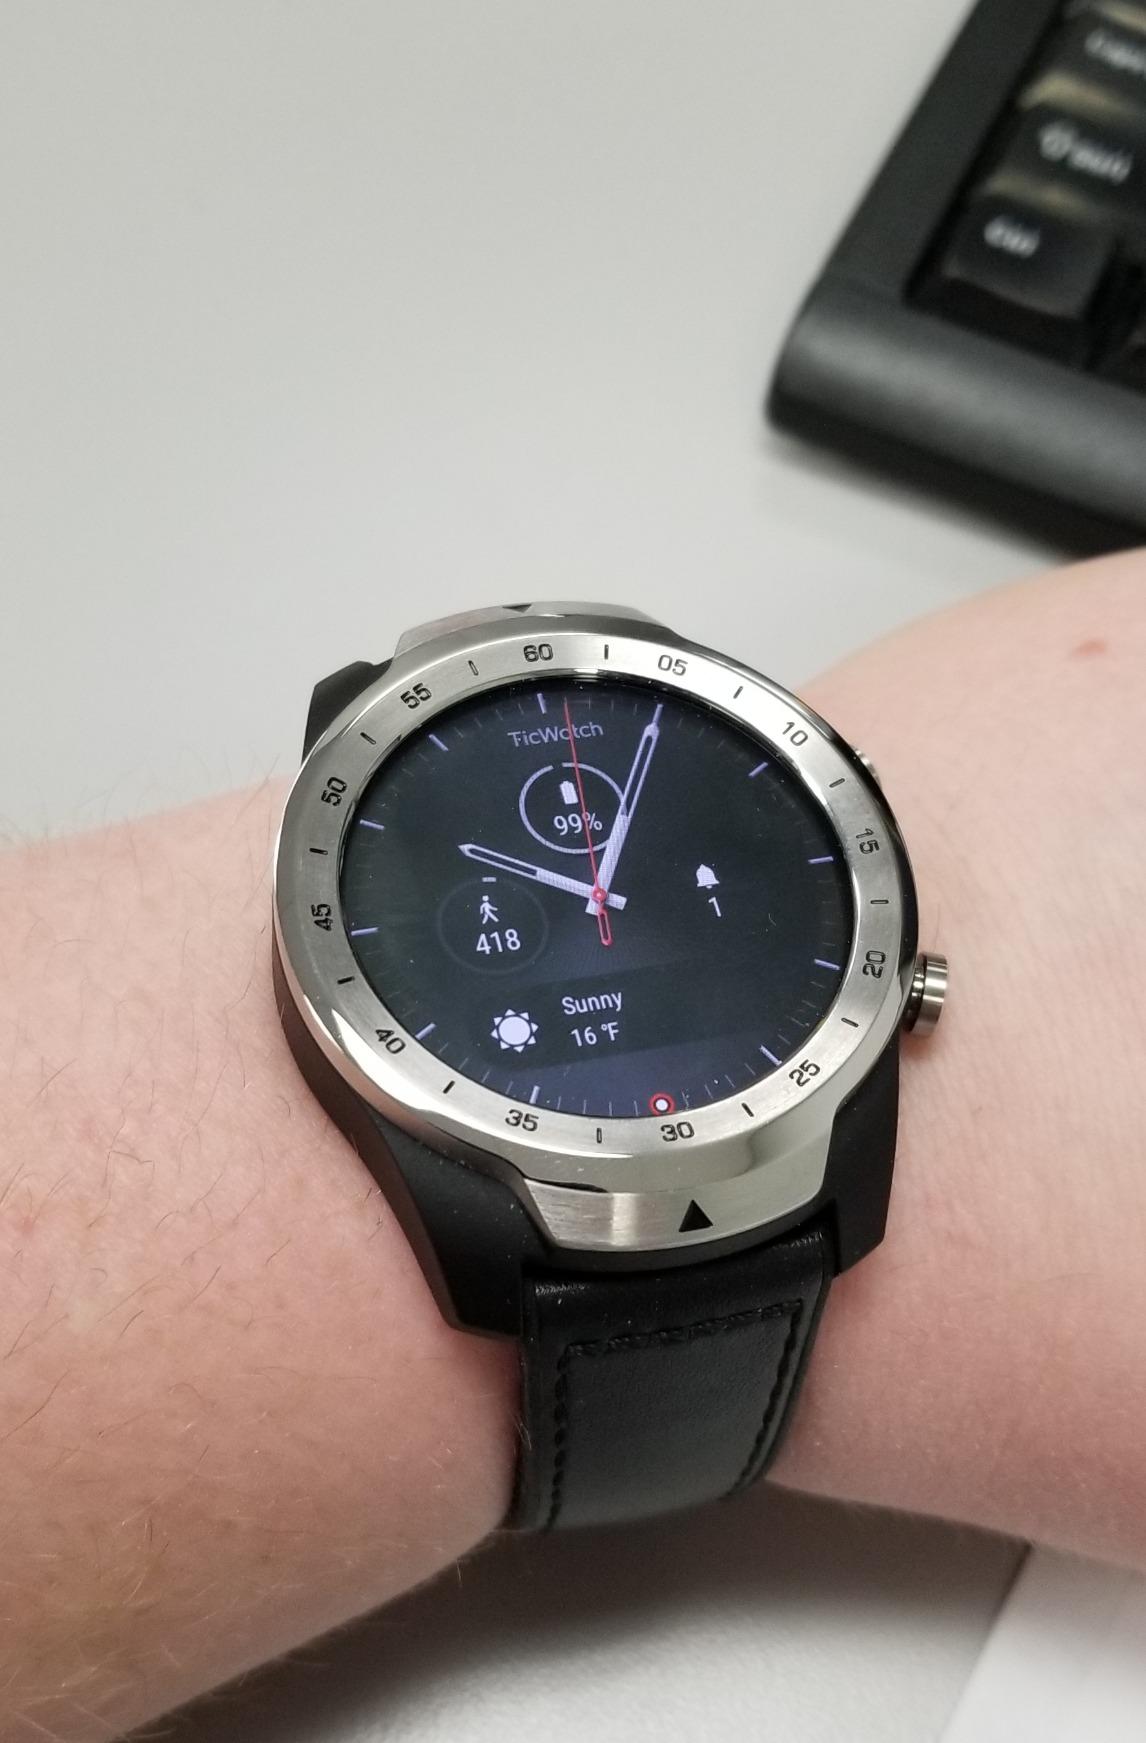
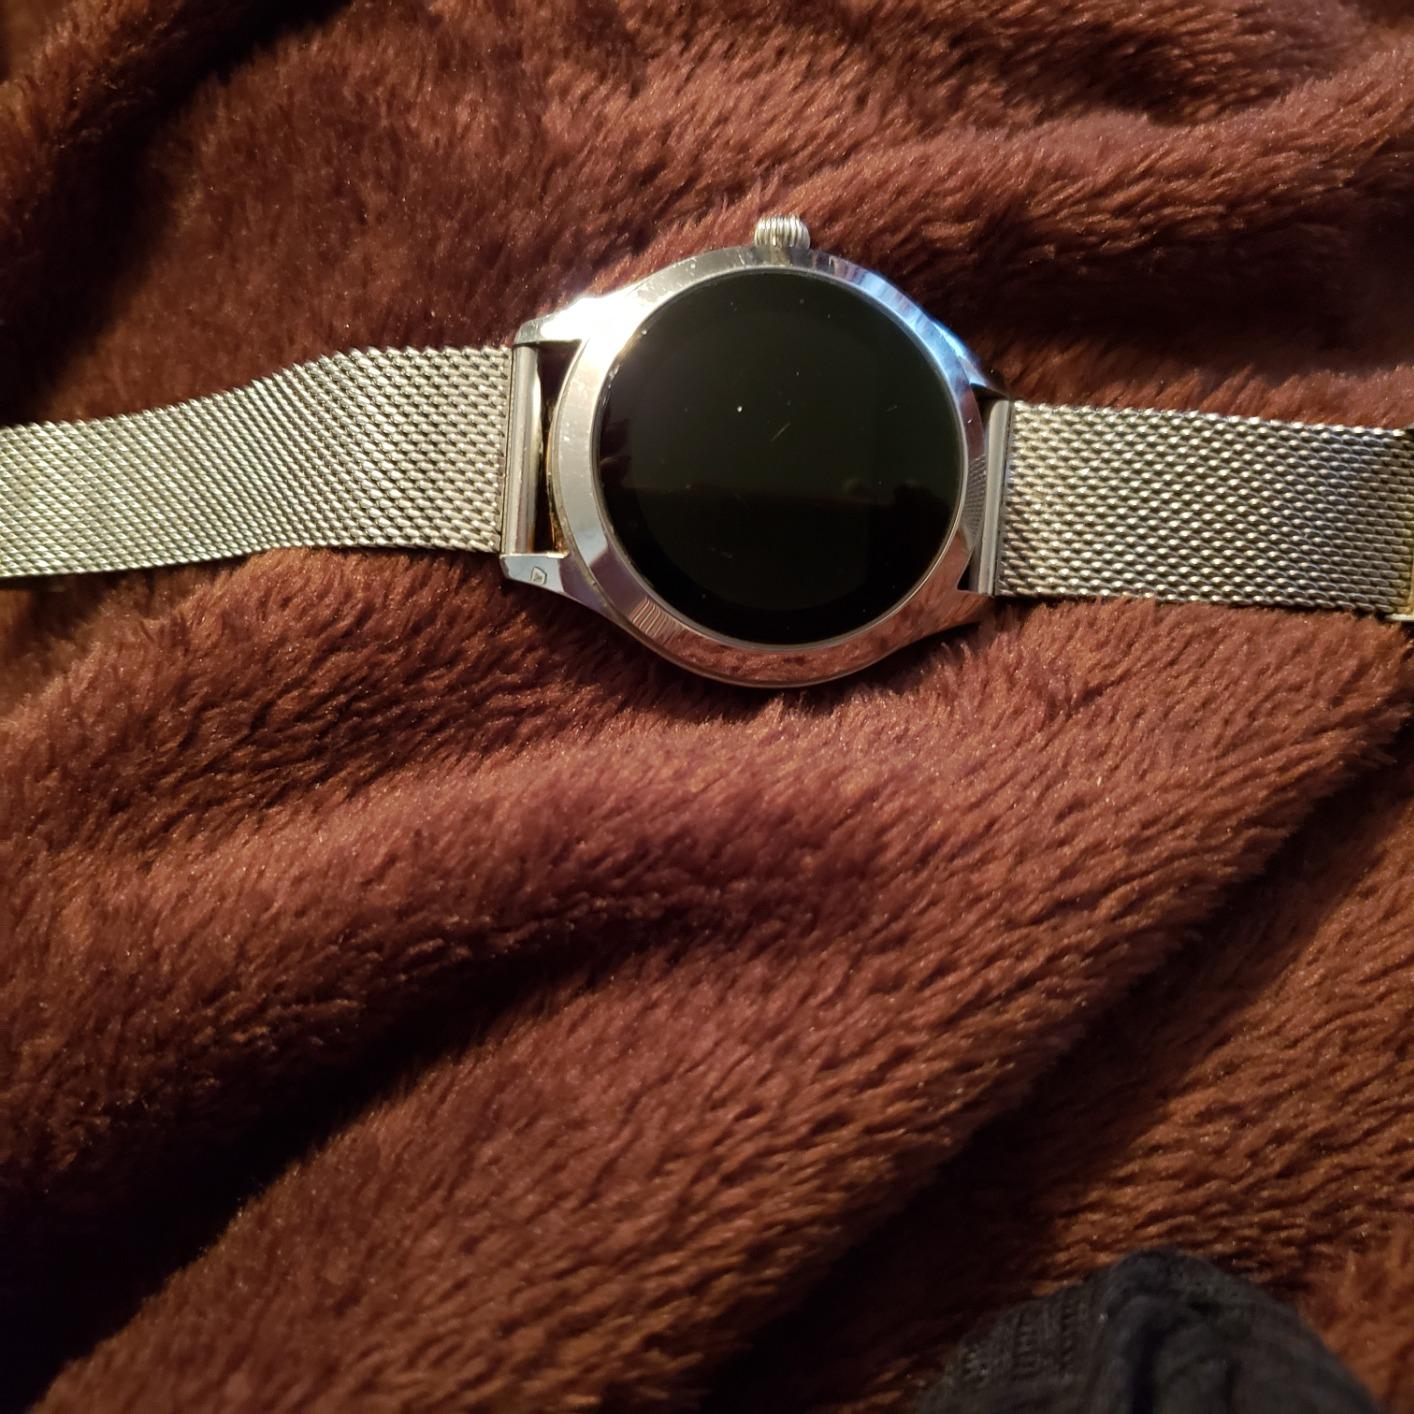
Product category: smartwatch
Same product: no